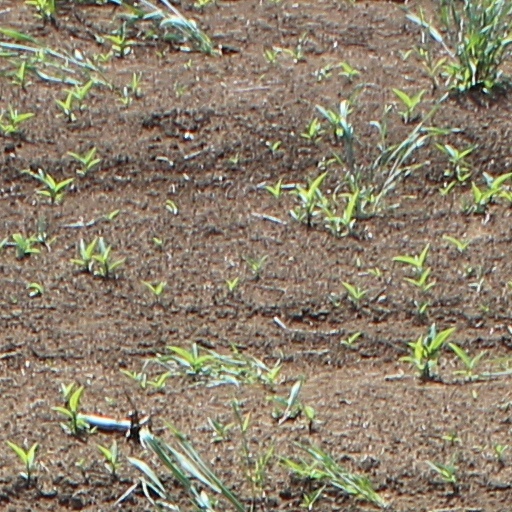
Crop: wheat